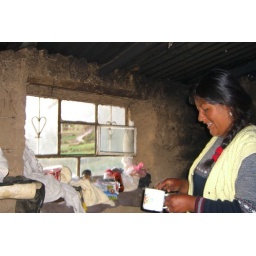
Juana makes a cup of mint tea in the adobe kitchen of her Amantani Island home